Rubber seed oil

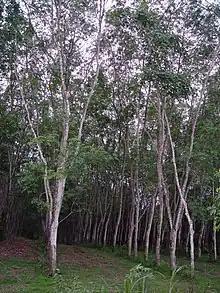
Rubber trees

Rubber seed oil is oil extracted from the seeds of rubber trees. In the latex manufacturing process, rubber seeds are not historically collected and commercialized. Recent analysis shows that rubber seed oil contained the following fatty acids: